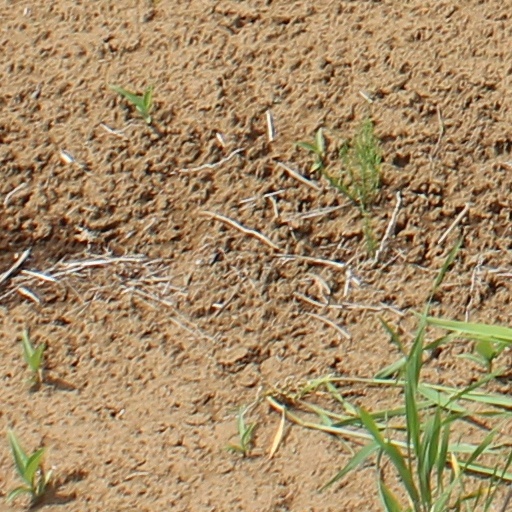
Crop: wheat